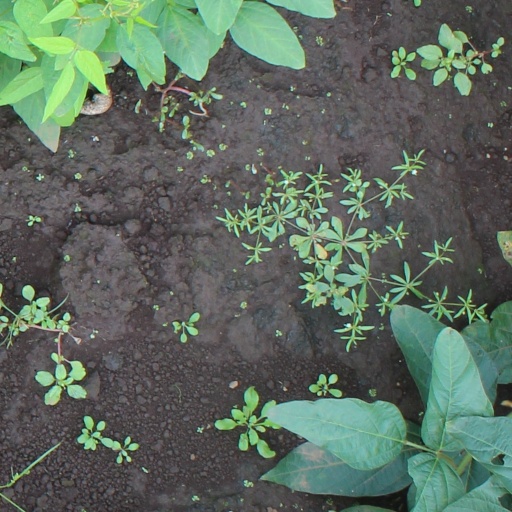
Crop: soybean